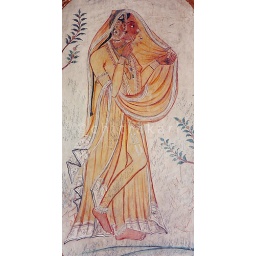
Fresco on the walls of the Pothimala building depicting a woman stroling in a garden, Guru Harsahai, Firozpur District, Punjab